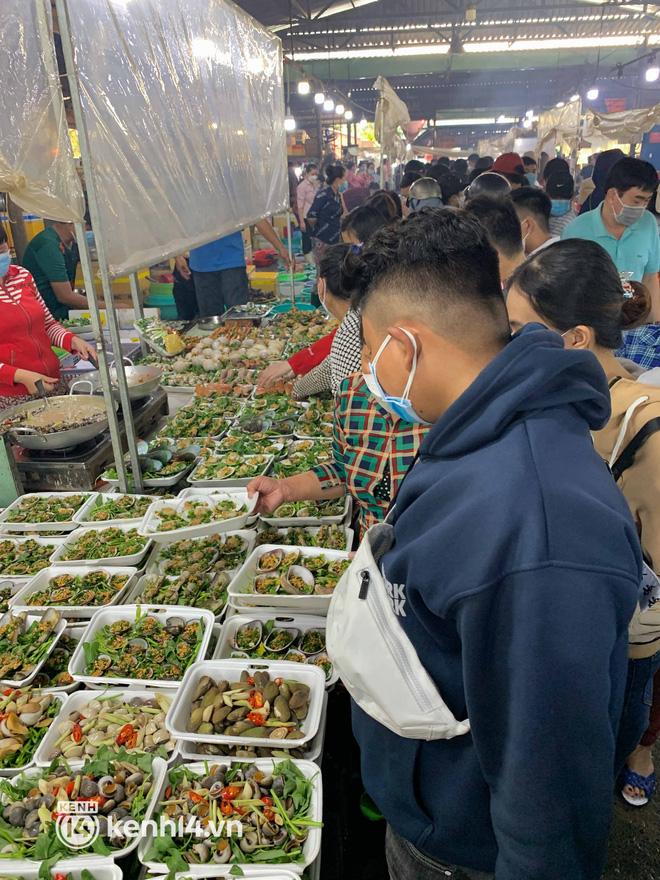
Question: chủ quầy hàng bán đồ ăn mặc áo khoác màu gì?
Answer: màu đỏ